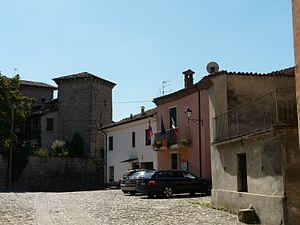
Gremiasco est une commune italienne de la province d'Alexandrie dans le Piémont en Italie.